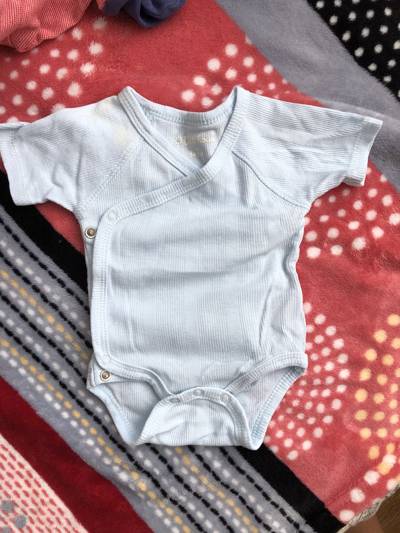
Waste category: clothes